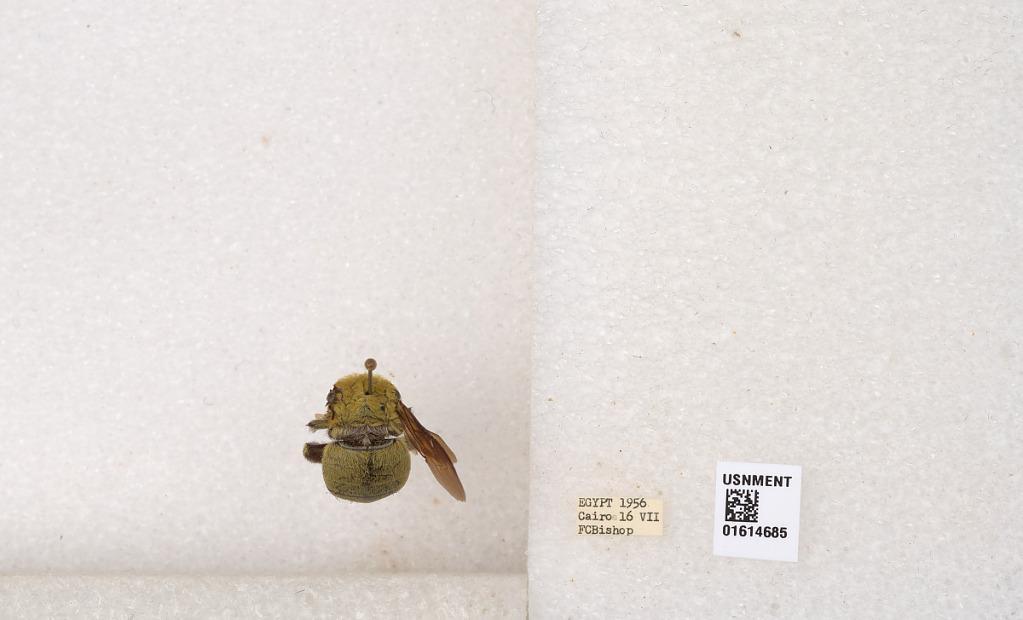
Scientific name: Xylocopa
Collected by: F. Bishop
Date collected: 1956-7-16
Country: Egypt
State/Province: Cairo
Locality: Cairo